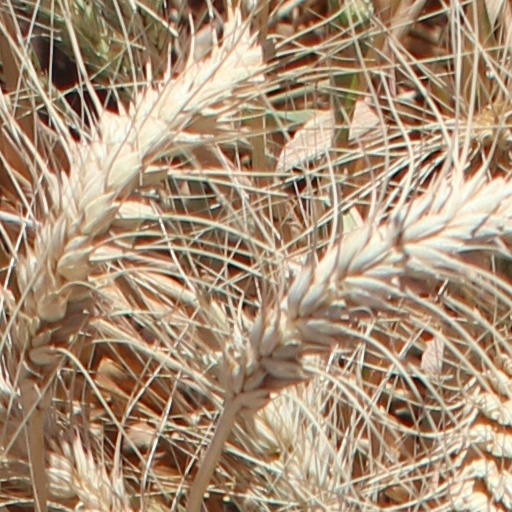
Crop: wheat